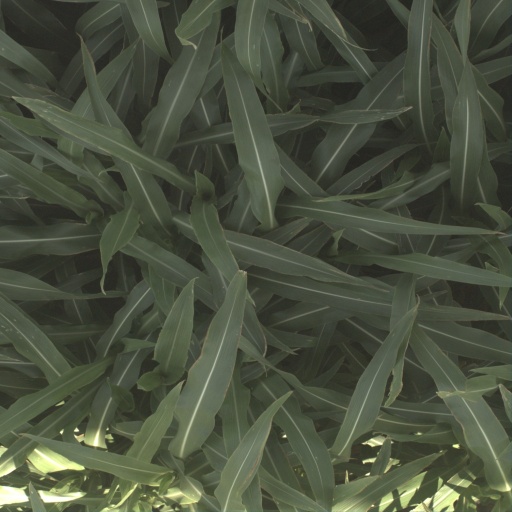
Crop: sorghum